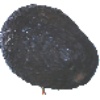
Label: avocado